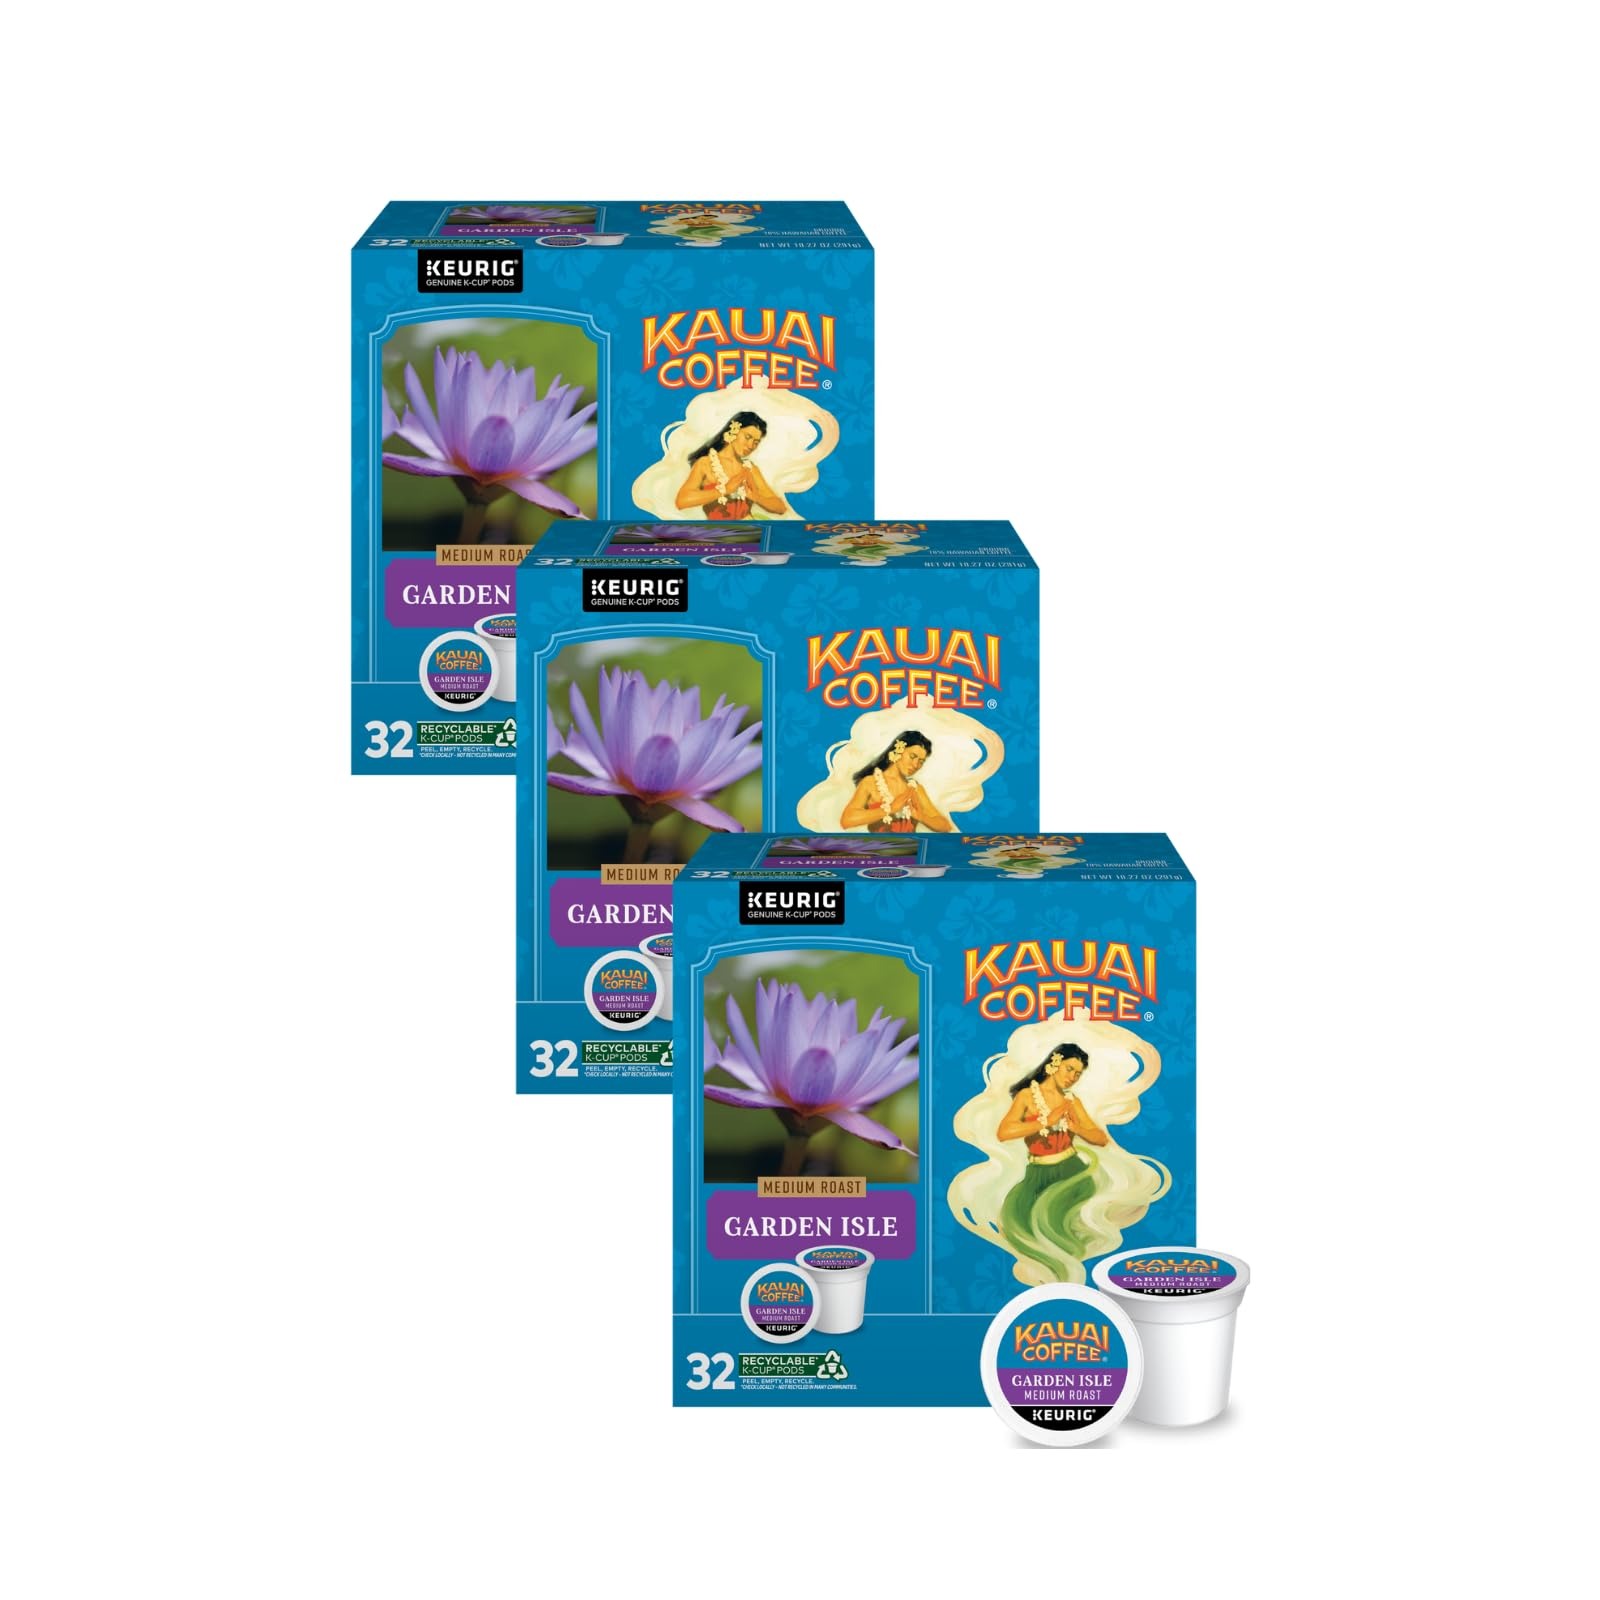
Item Name: Kauai Coffee Garden Isle Medium Roast - Compatible with Keurig K-Cup Brewers, 32 CT (Pack of 3)
Bullet Point 1: GARDEN ISLE MEDIUM ROAST - Light floral notes and bright aroma makes this blend a true Taste of Paradise
Bullet Point 2: 10% HAWAIIAN ORIGIN COFFEE - Grown and harvested on the island of Kauai
Bullet Point 3: FOR KEURIG COFFEE MAKERS - Kauai Coffee K-Cup pods are designed for use in Kuerig brewers and K-Cup compatible single-cup brewing systems; 32 total pods. Our perforated dispenser box offers convenient access to your pods while on display
Bullet Point 4: ARABICA COFFEE - The mild roast single-serve coffee pods have a smooth taste with no bitterness
Bullet Point 5: KAUAI COFFEE COMPANY ESTATE - Hawaii’s largest coffee estate is open year-round offering farm tours and coffee tastings
Product Description: This unique blend begins at our Kalaheo Estate where our orchards are nourished by rich volcanic soil and showered by fresh mountain rain, kissed by the bright Pacific sun and cooled by the gentle trade winds. Our coffee pods are designed for use in Kuerig brewers and K-Cup compatible single-cup brewing systems. Recyclable K-Cup Pods. Check locally—not recycled in many communities.
Value: 96.0
Unit: Count

Price: 59.99